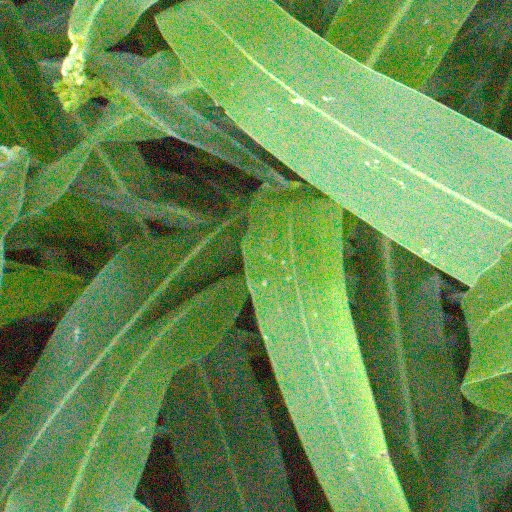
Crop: sorghum